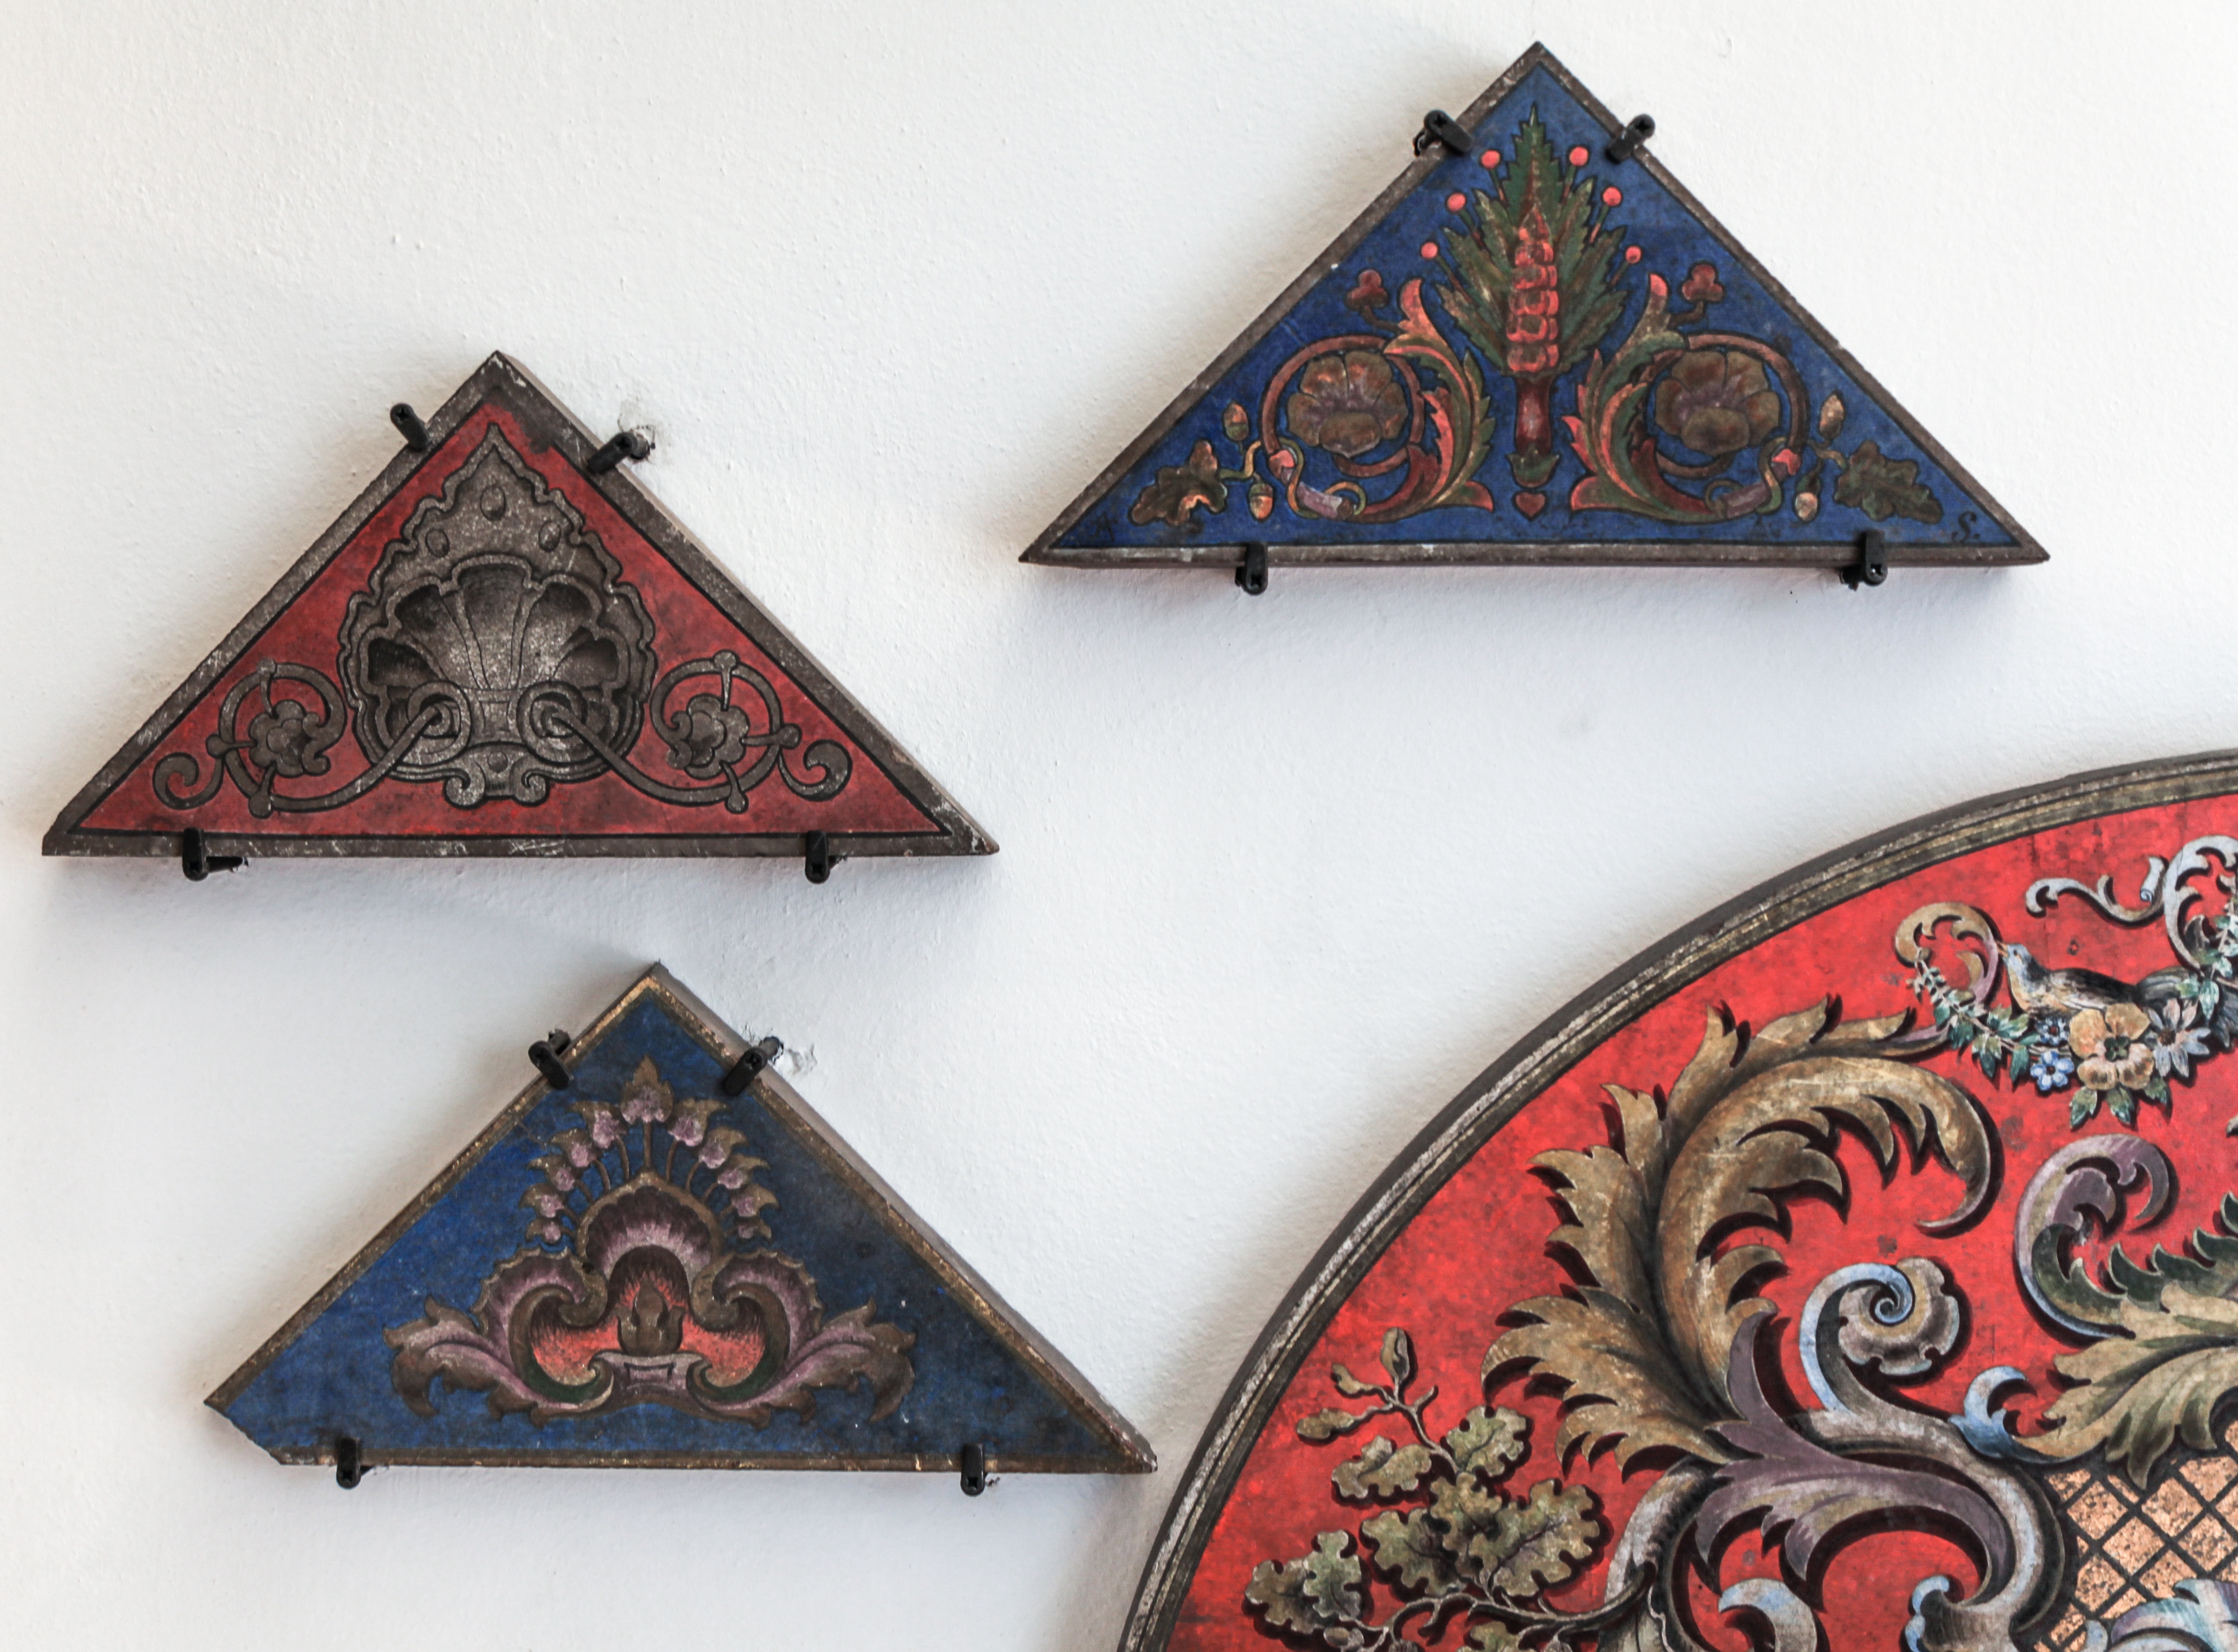
wood, photography, antique, old, decoration, pattern, museum, umbrella, frame, painting, art, gold, design, decorative, picture, carved, carving, exhibition, border, ornaments, aged, flooring